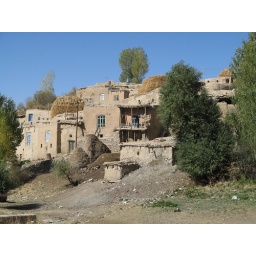
At an isolated mountain village in the Zagros mountains of North-west Iran. Along the road between Zanjan and Takht-e Soleyman.